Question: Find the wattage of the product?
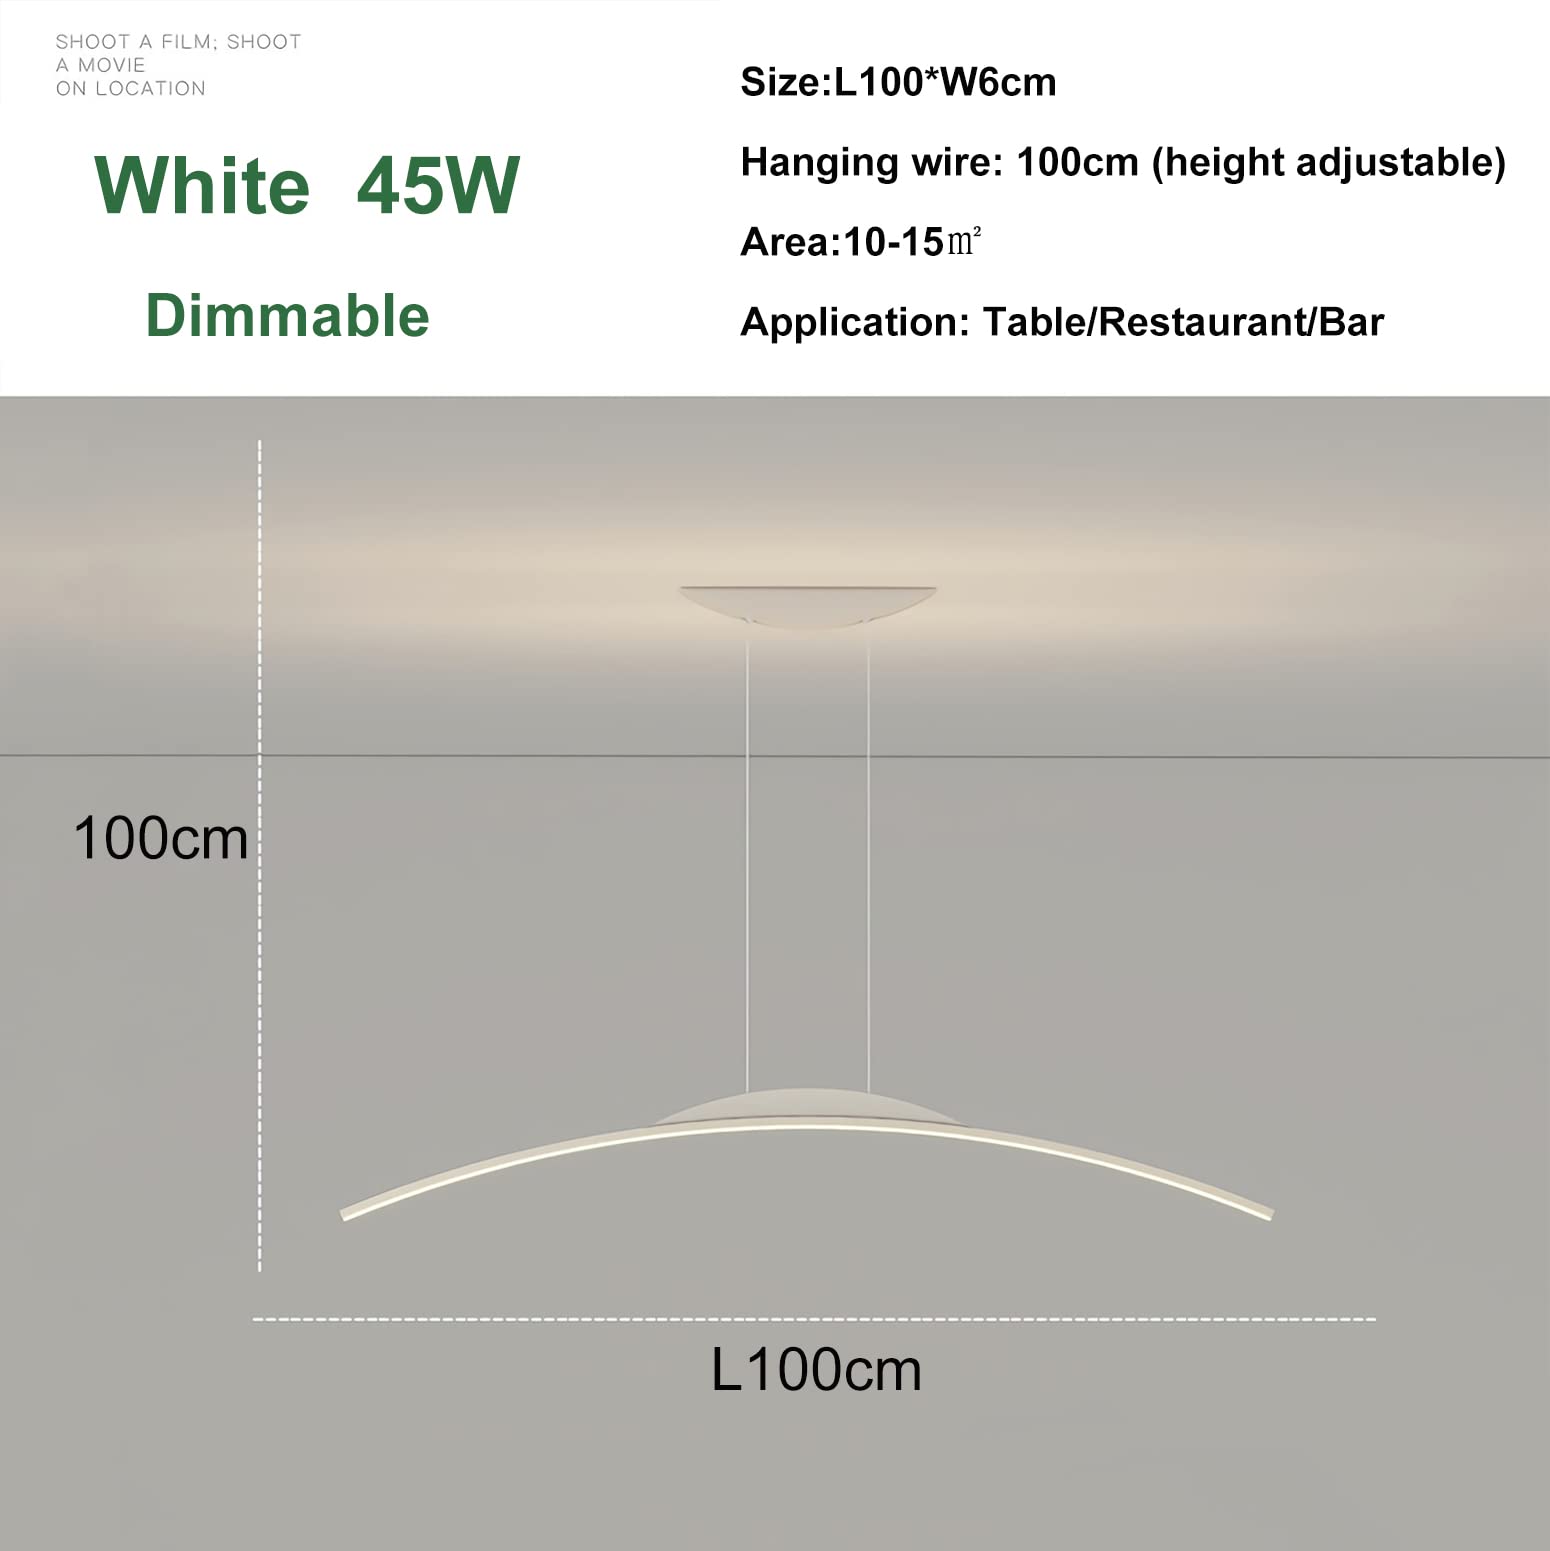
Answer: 45.0 watt